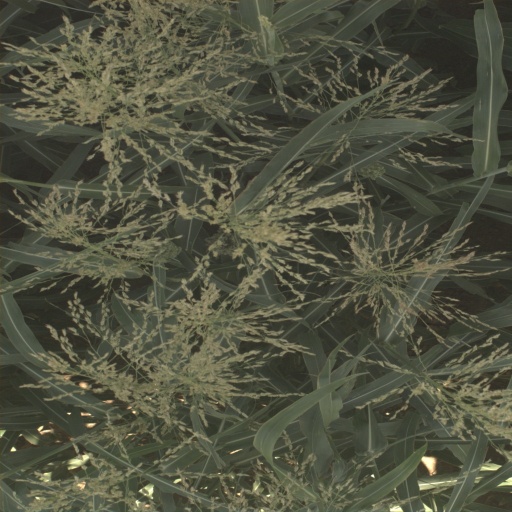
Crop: sorghum